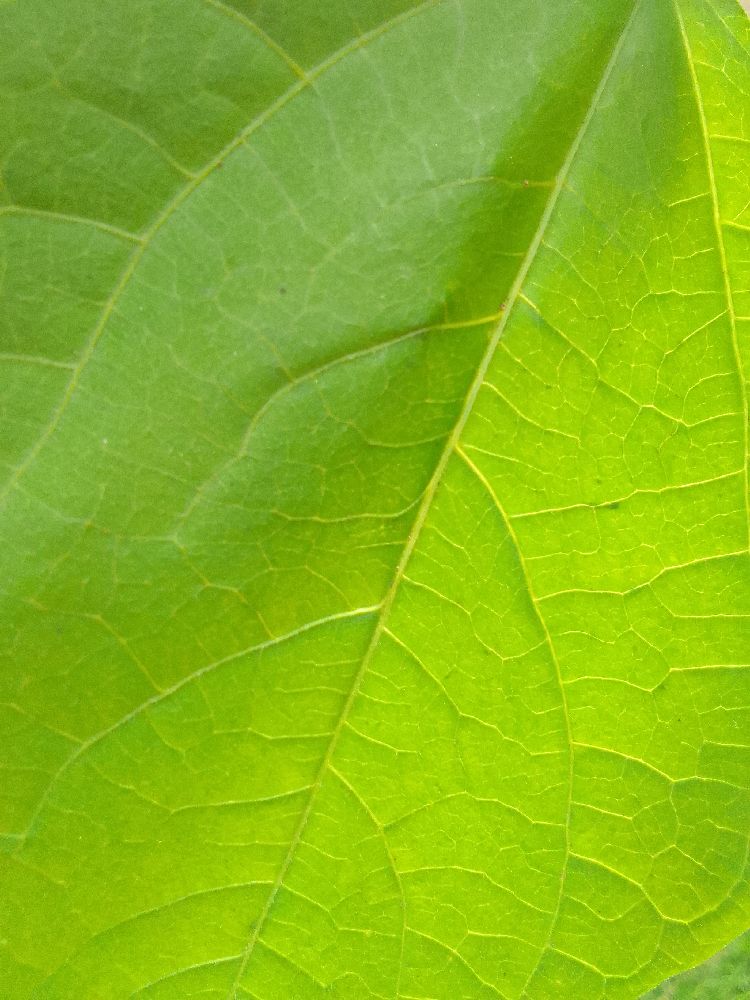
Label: healthy